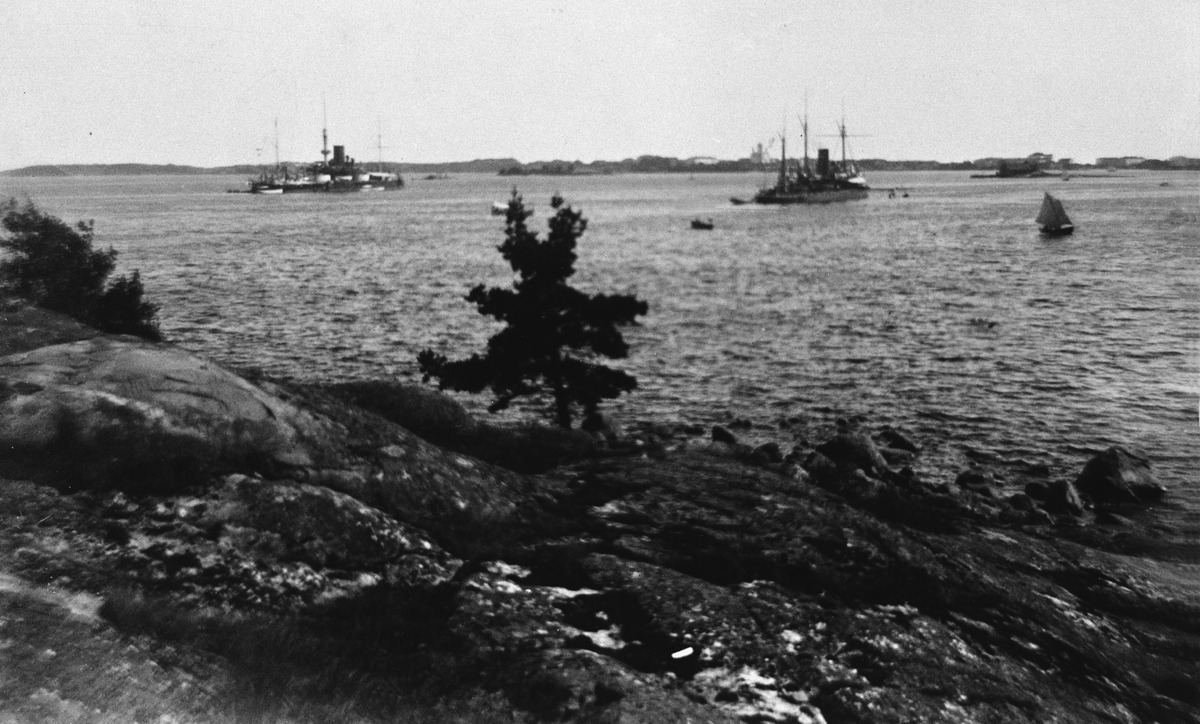
Sotalaivoja (todennäköisesti Venäjän Itämeren laivastoa) Kaivopuiston edustalla
sisällön kuvaus: Sotalaivoja (todennäköisesti Venäjän Itämeren laivastoa) Kaivopuiston edustalla. mustavalkoinen
Kuvaaja: Mitterhusen, Karl, valokuvaaja
Ajankohta: kuvausaika 189407
Paikka: Suomi, Uusimaa, Helsinki, Kaivopuisto Helsinki
Aiheet: puistot, kalliot, rannat, meret, laivat, sotalaivasto, purjeveet